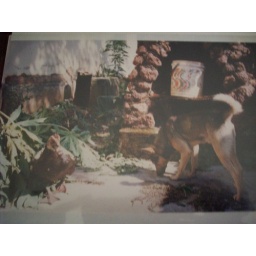
I guess we fed the dog well - no interest in duck